Anastasija Sevastova

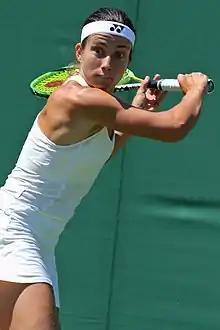
Sevastova at the 2018 Wimbledon

Sevastova continued to progress with both rankings and results. She had a strong start into the 2018 season at the Brisbane International, where she lost in the semifinals to qualifier Aliaksandra Sasnovich. Sevastova then was eliminated early at the Australian Open, reaching only second round losing to Maria Sharapova, as well as to Simona Halep in the third round of the Qatar Ladies Open. Sevastova then made her best results at the Miami and Indian Wells Open. In Indian Wells, she defeated Monica Puig and Julia Görges, before losing to Venus Williams in the fourth round, while in Miami, she defeated Alizé Cornet and lost to Victoria Azarenka in the third round. At the Charleston Open, she reached semifinals and lost to Julia Görges.